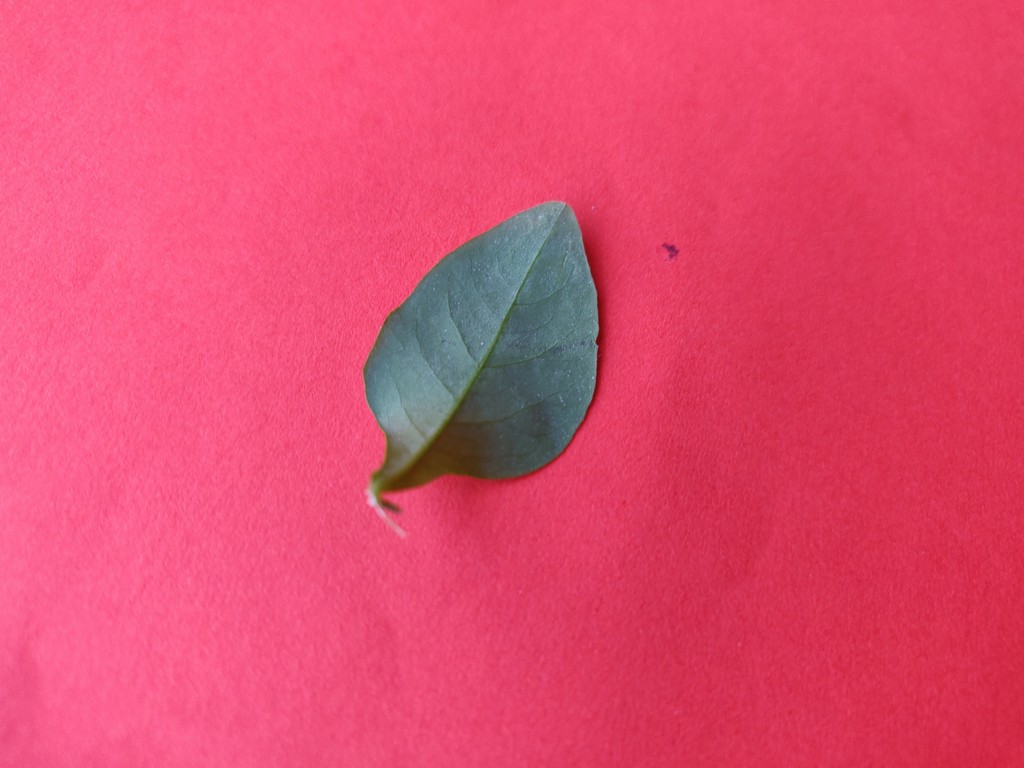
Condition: Healthy
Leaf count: single
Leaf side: back